The After Hours (Severance)

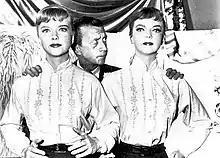
Publicity photo for the "Twilight Zone" episode "The After Hours", after which this episode is named

The episode was written by series creator Dan Erickson, and directed by Uta Briesewitz. This marked Erickson's sixth writing credit, and Briesewitz's second directing credit.